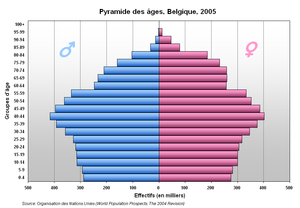
Pyramide des âges, Belgique, 2005